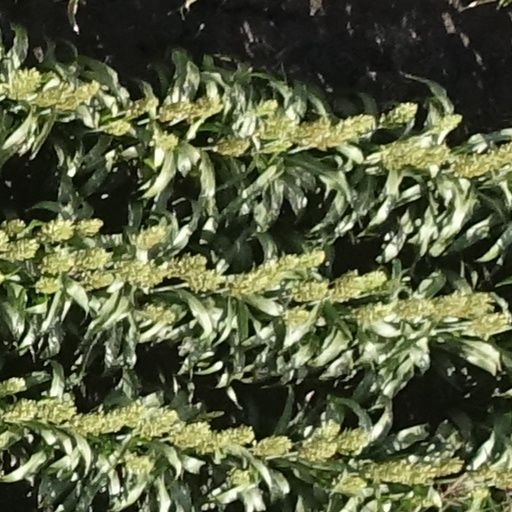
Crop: sorghum